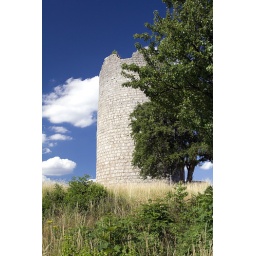
19 - castle tower at the ruins above Kallmunz